Describe the emotion expressed in this image:  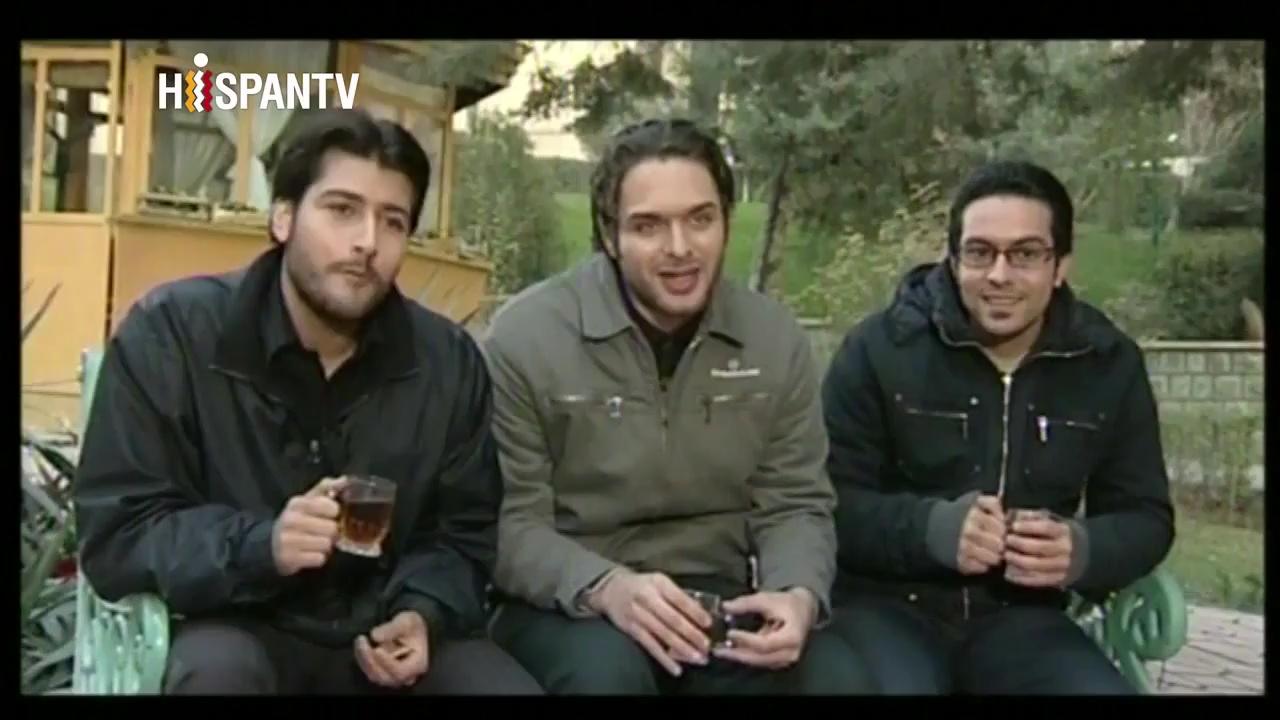
This person displays Fear, valence and arousal with high intensity.